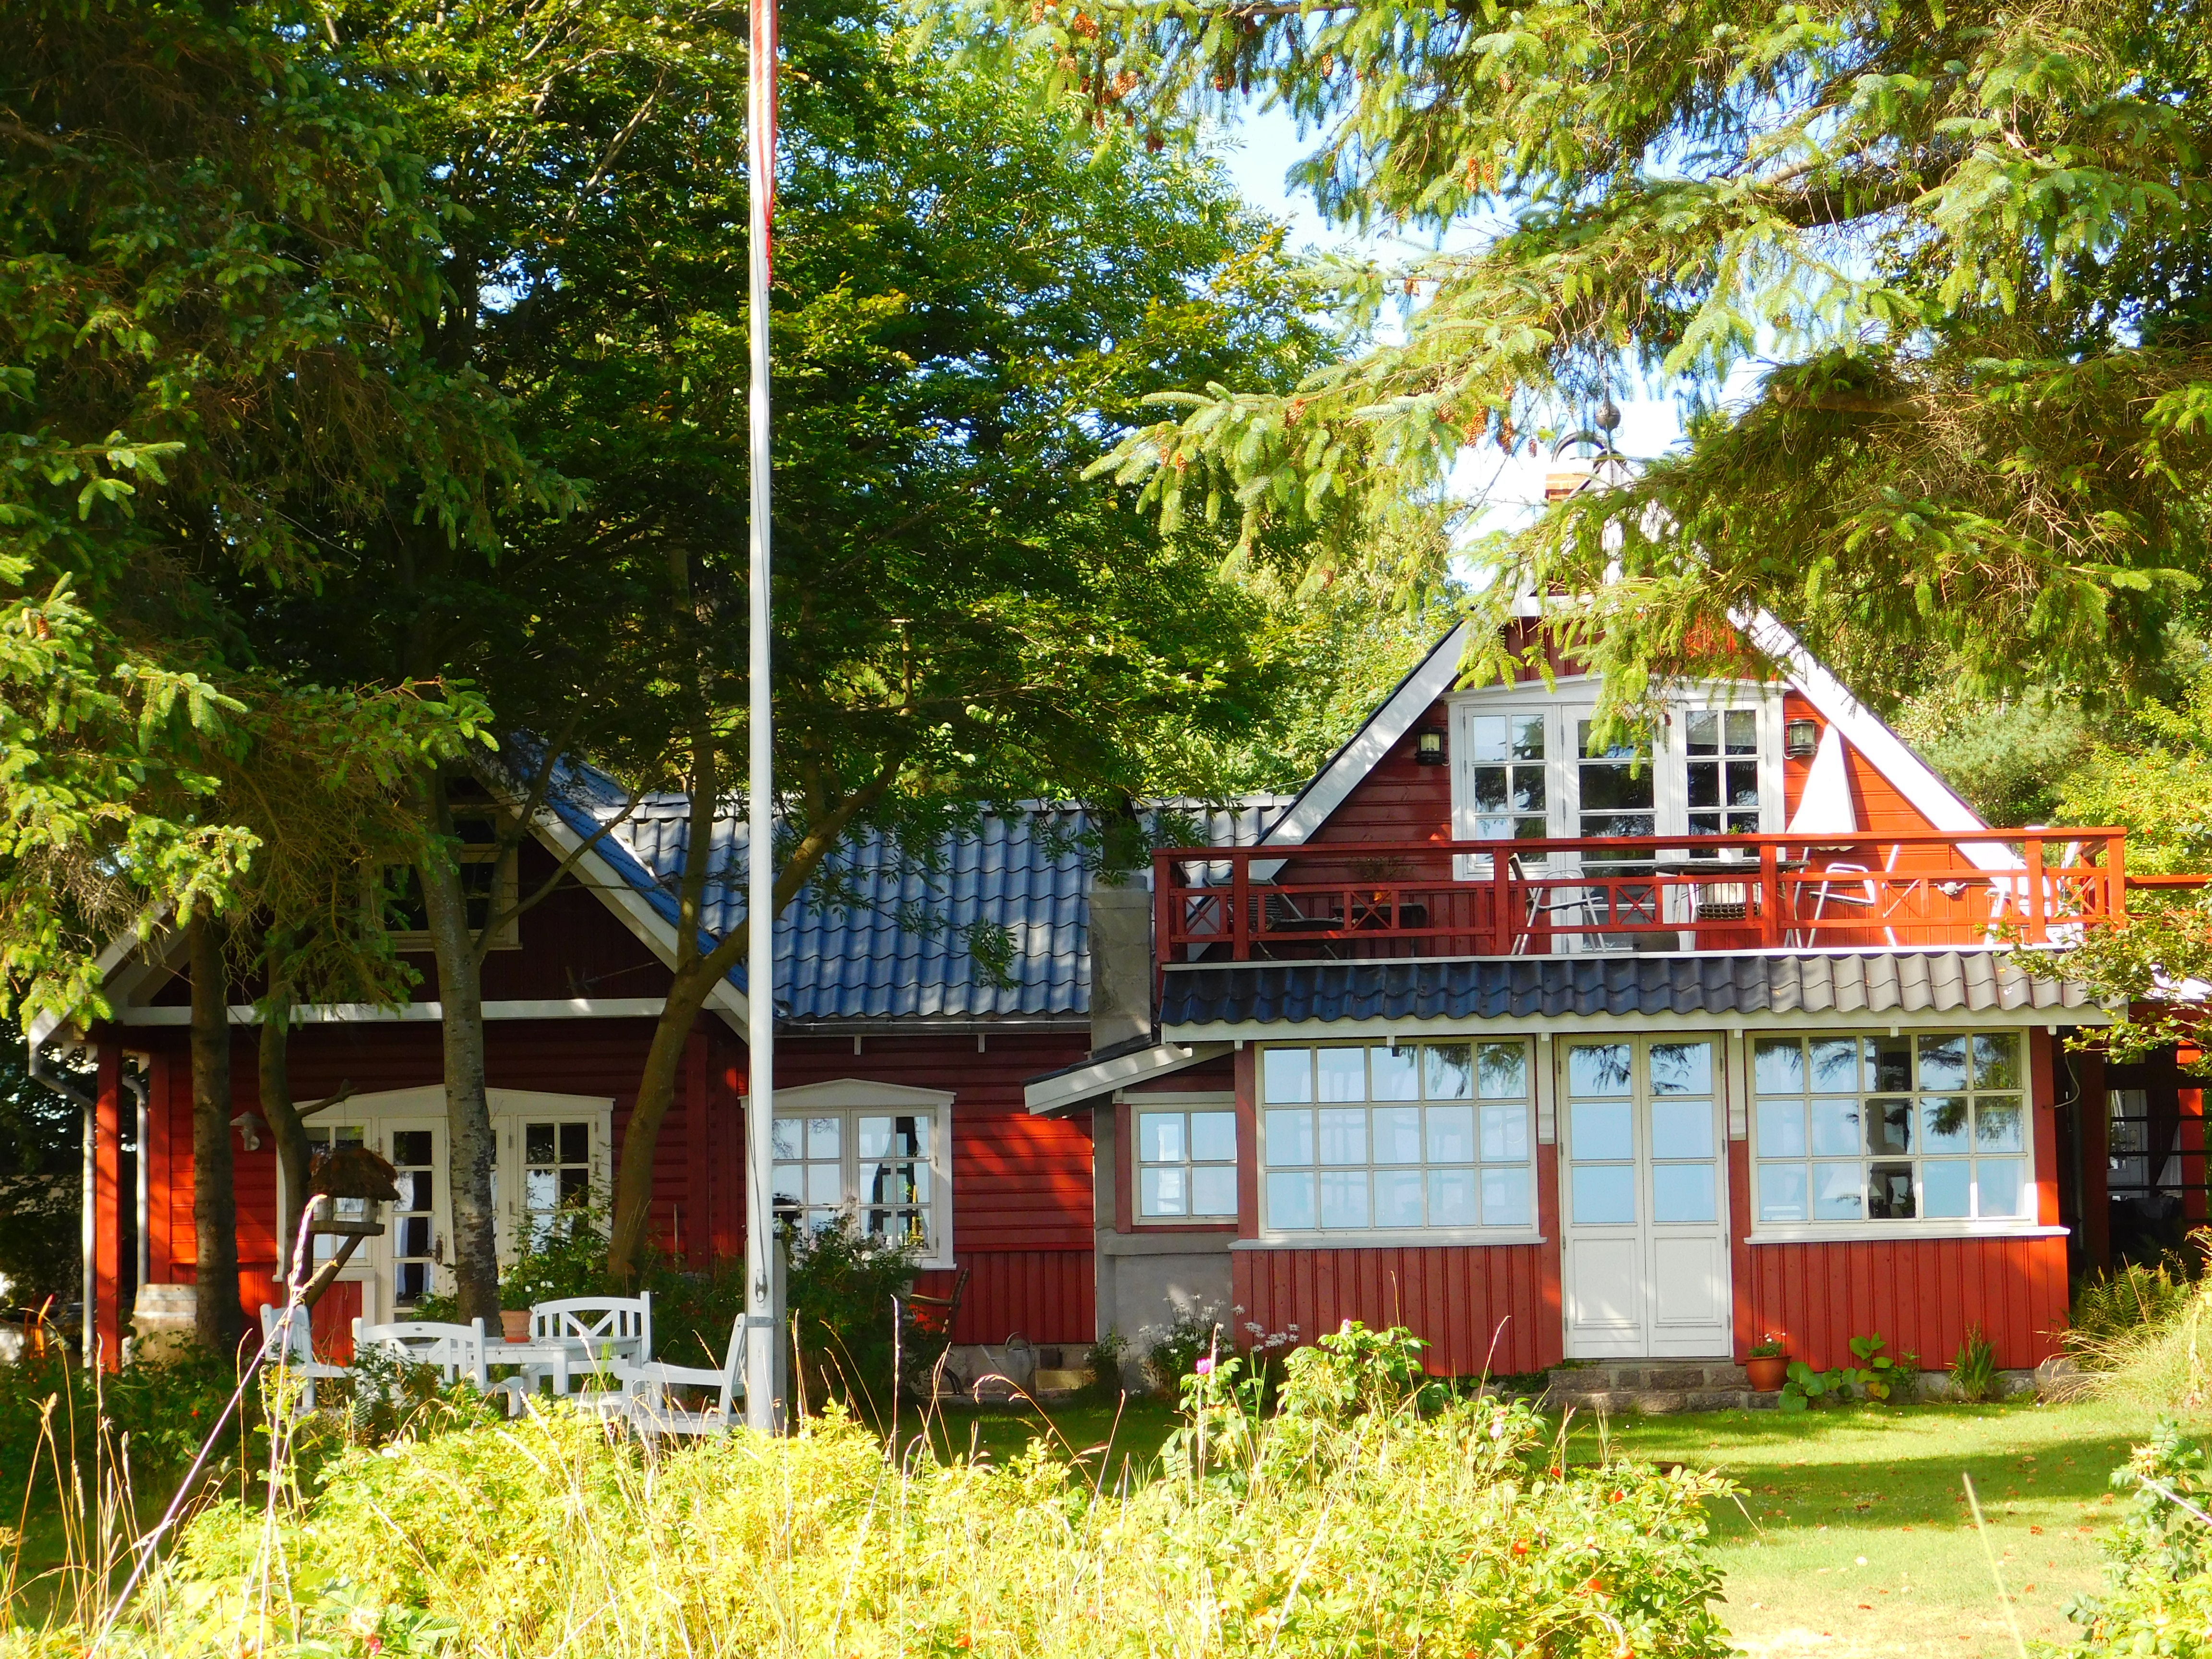
sea, villa, house, building, home, hut, red, cottage, property, resort, farmhouse, denmark, dacha, estate, log cabin, country house, real estate, residential area, ooden